Jean-Baptiste Besard

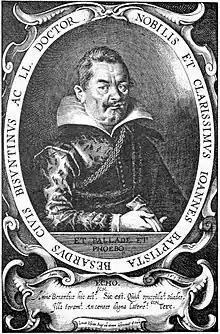
Jean-Baptiste Besard.

Jean-Baptiste Besard (c.1567 – c.1625) was a bisontin lutenist, composer and anthologist who lived and worked in the Holy Roman Empire. notable for publishing two anthologies which collected a diverse range of musical works of the Renaissance and early Baroque periods and included instructions on playing the lute.